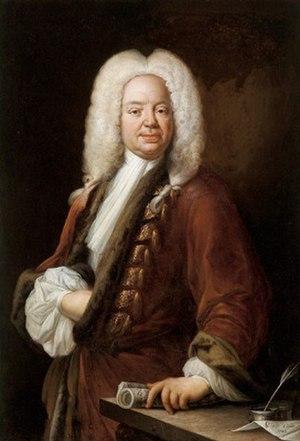
Georg Caspar Schürmann est un compositeur baroque allemand. Son nom est aussi orthographié Schurmann et en allemand standard Scheuermann.